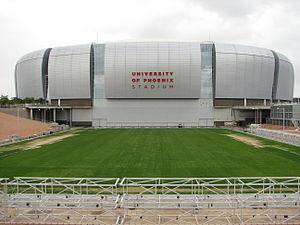
Surface du University of Phoenix Stadium qui peut être déplacée à l'extérieur du stade, Glendale, Arizona, USA
Le State Farm Stadium est un stade de football américain situé à Glendale, dans la banlieue de Phoenix, en Arizona. Il est adjacent à la Gila River Arena, qui est l'arène des Coyotes de Phoenix.